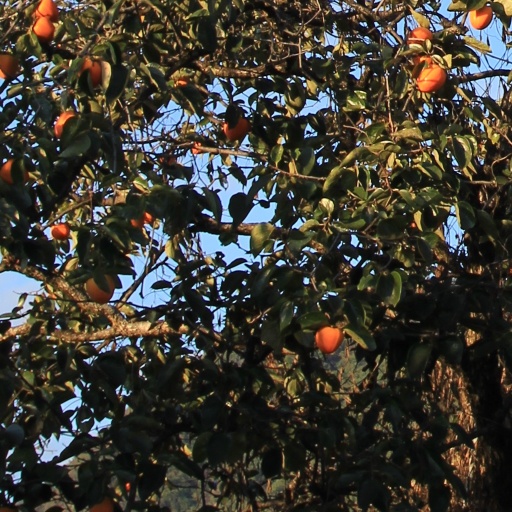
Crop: grape